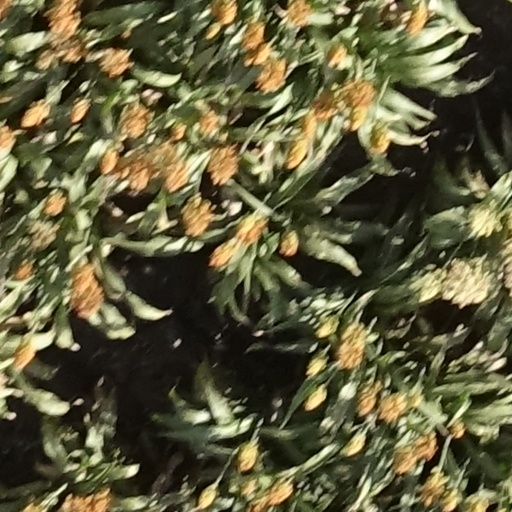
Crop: sorghum